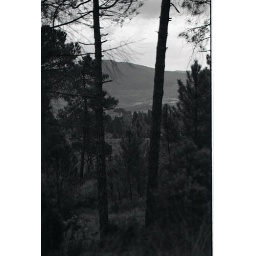
if you can see between the trees in the distance there is a castle looking house